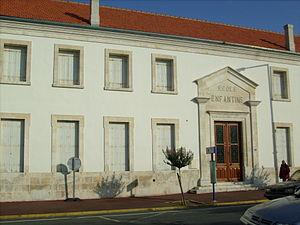
L'ancienne école de Saujon
Saujon est une commune du Sud-Ouest de la France, située dans le département de la Charente-Maritime. Ses habitants sont appelés les Saujonnais et les Saujonnaises.